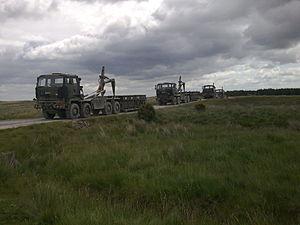
Universal Power Drives était un constructeur britannique de camions qui a commercialisé ses véhicules sous la marque Unipower.